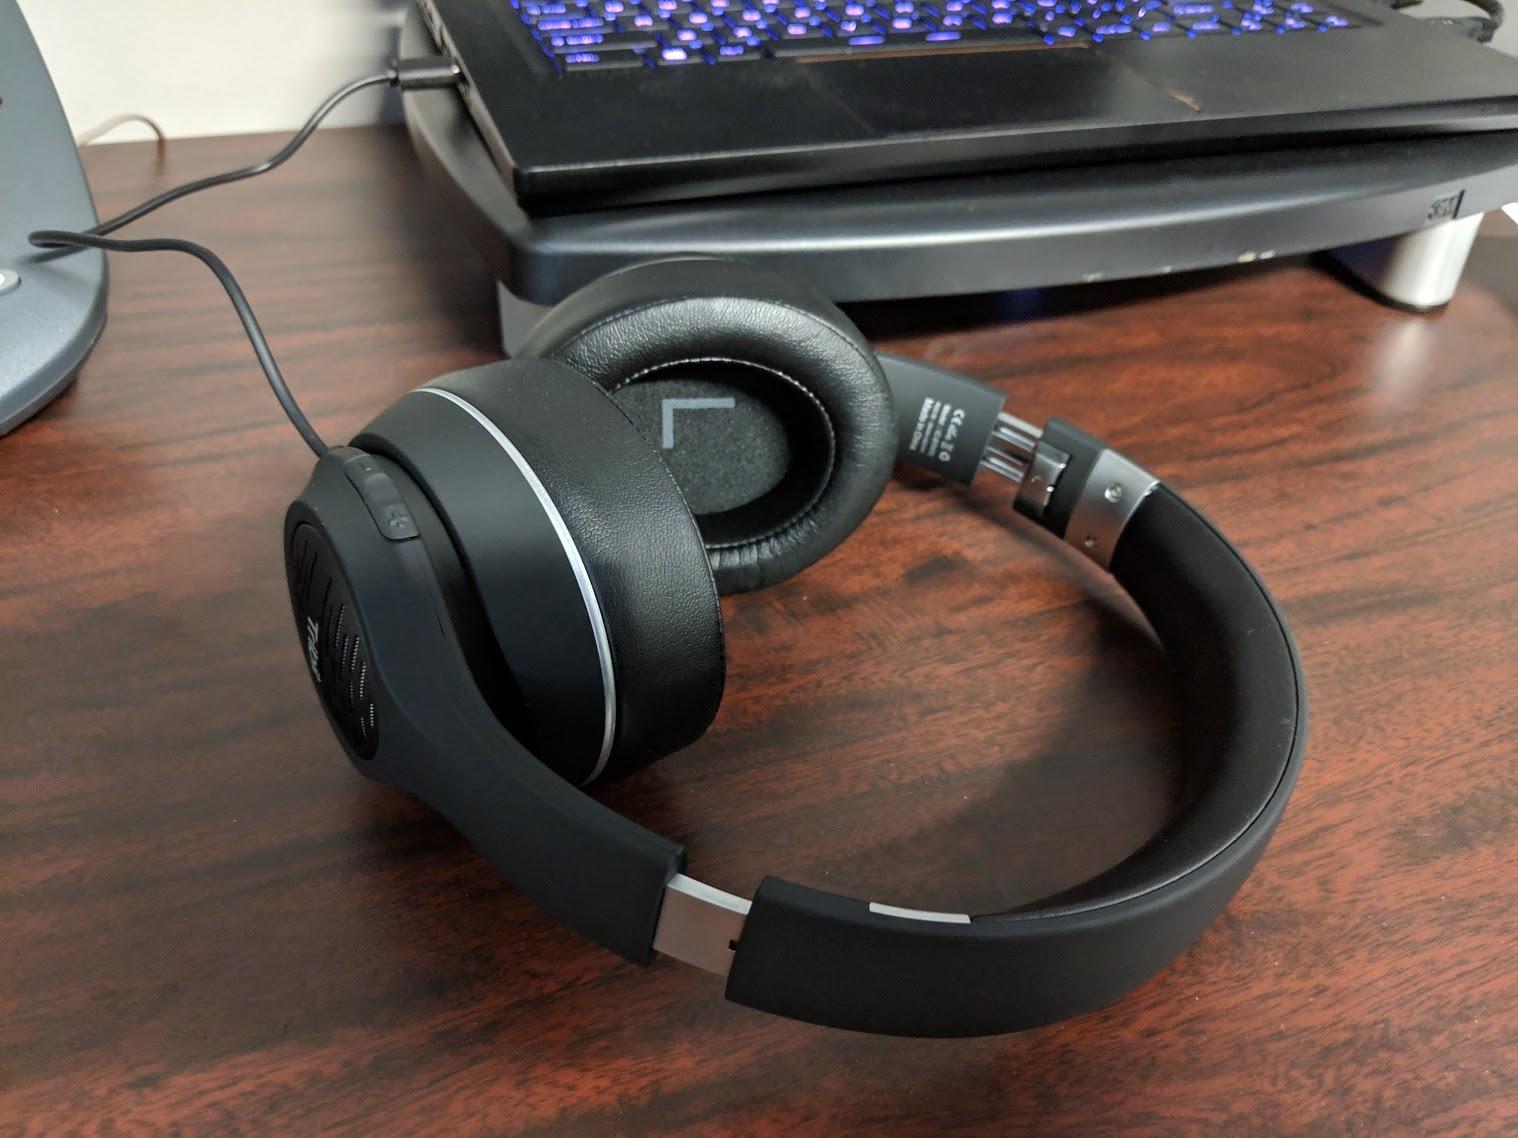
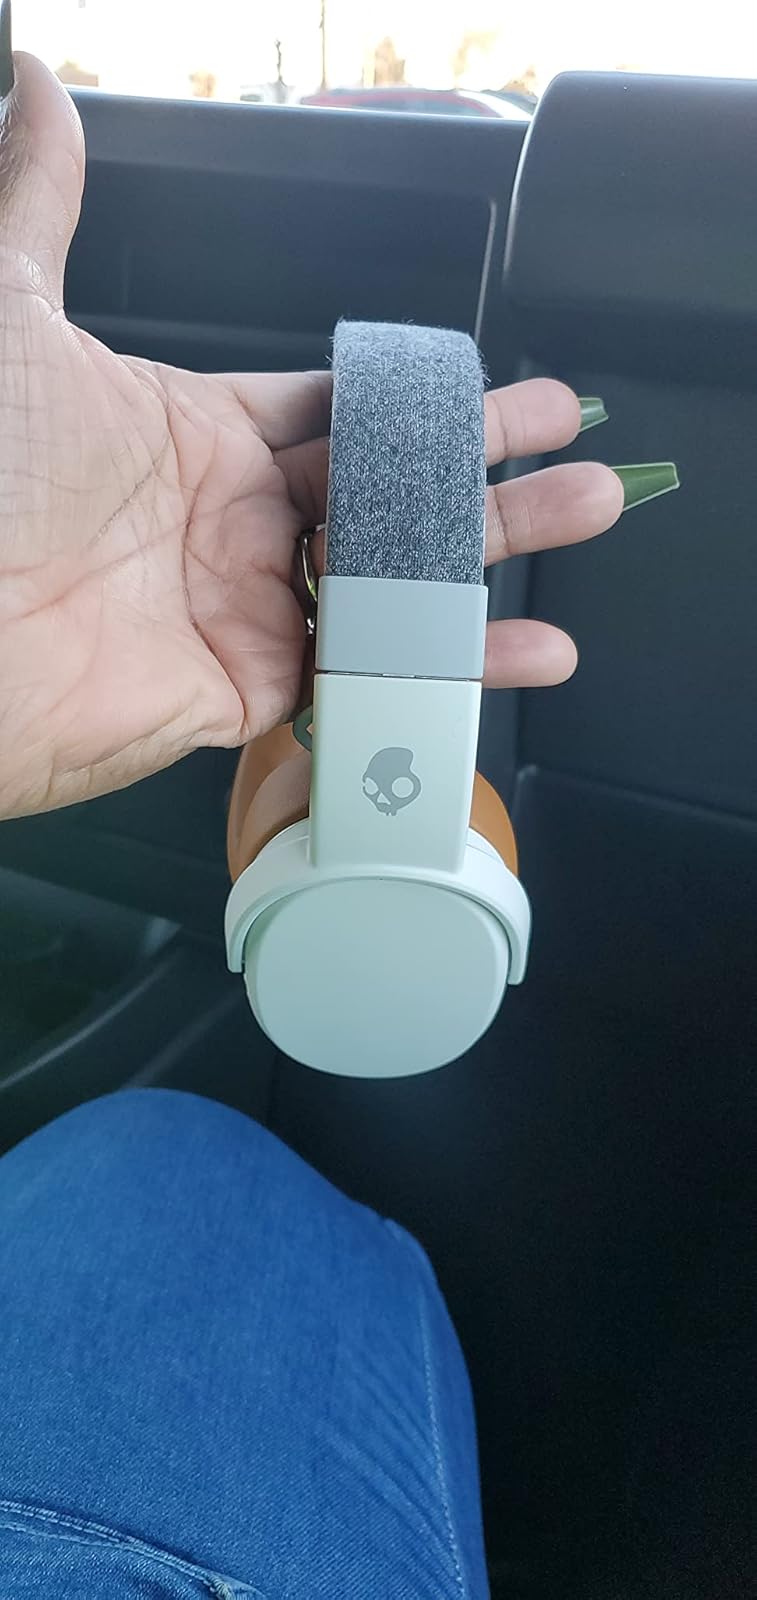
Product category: headphones
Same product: no